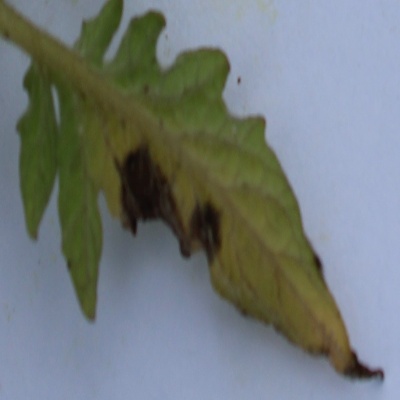
Crop: Tomato
Condition: verticulium wilt